Emergency tow vessel

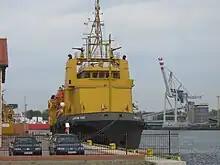
Polish ETV "Kapitan Poinc"

The Polish Ministry of Transport has organised a marine pollution-combatting service in Poland. It operates one ETV on charter, the tug "Kapitan Poinc", bollard pull of 74 t.